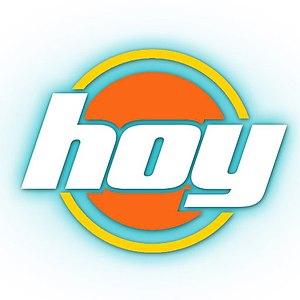
Hoy est une émission de télévision matinale mexicaine diffusée depuis le 3 août 1998 sur le réseau Las Estrellas.